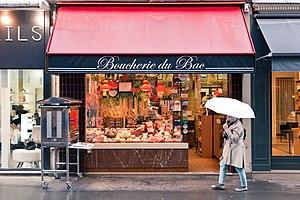
Boucherie du Bac, 82 Rue du Bac, 75007 Paris, France.
Le boucher est une personne dont l'activité est l'abattage du bétail et la transformation des carcasses animales en viande détaillée. Dans certaines parties du monde, le boucher s'est affranchi de cette opération de sacrifice et ce service est sous-traité par un abattoir industriel.